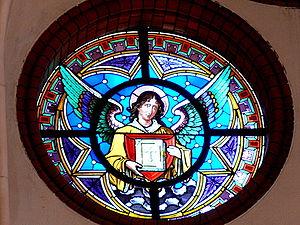
L’histoire du verre remonte à la Préhistoire : en 100 000 av. J.-C., l'obsidienne, un verre volcanique naturel, est déjà taillée par l'homme pour former des pointes de flèches ; les tectites, billes de verre formées par des impacts avec des météorites, servent également de bijoux ; enfin, les fulgurites, petits tubes issus de la fusion du sable atteint par un éclair, sont connus.